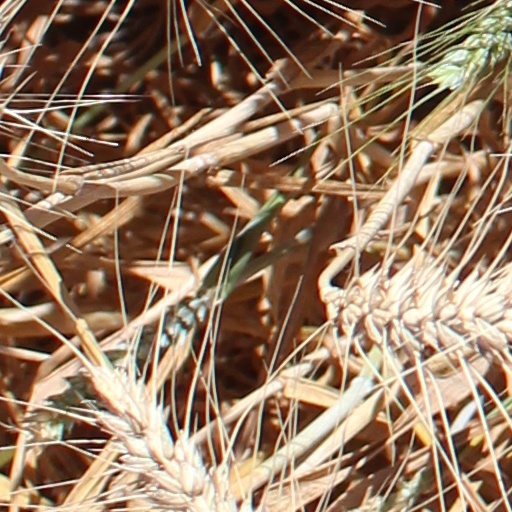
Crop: wheat